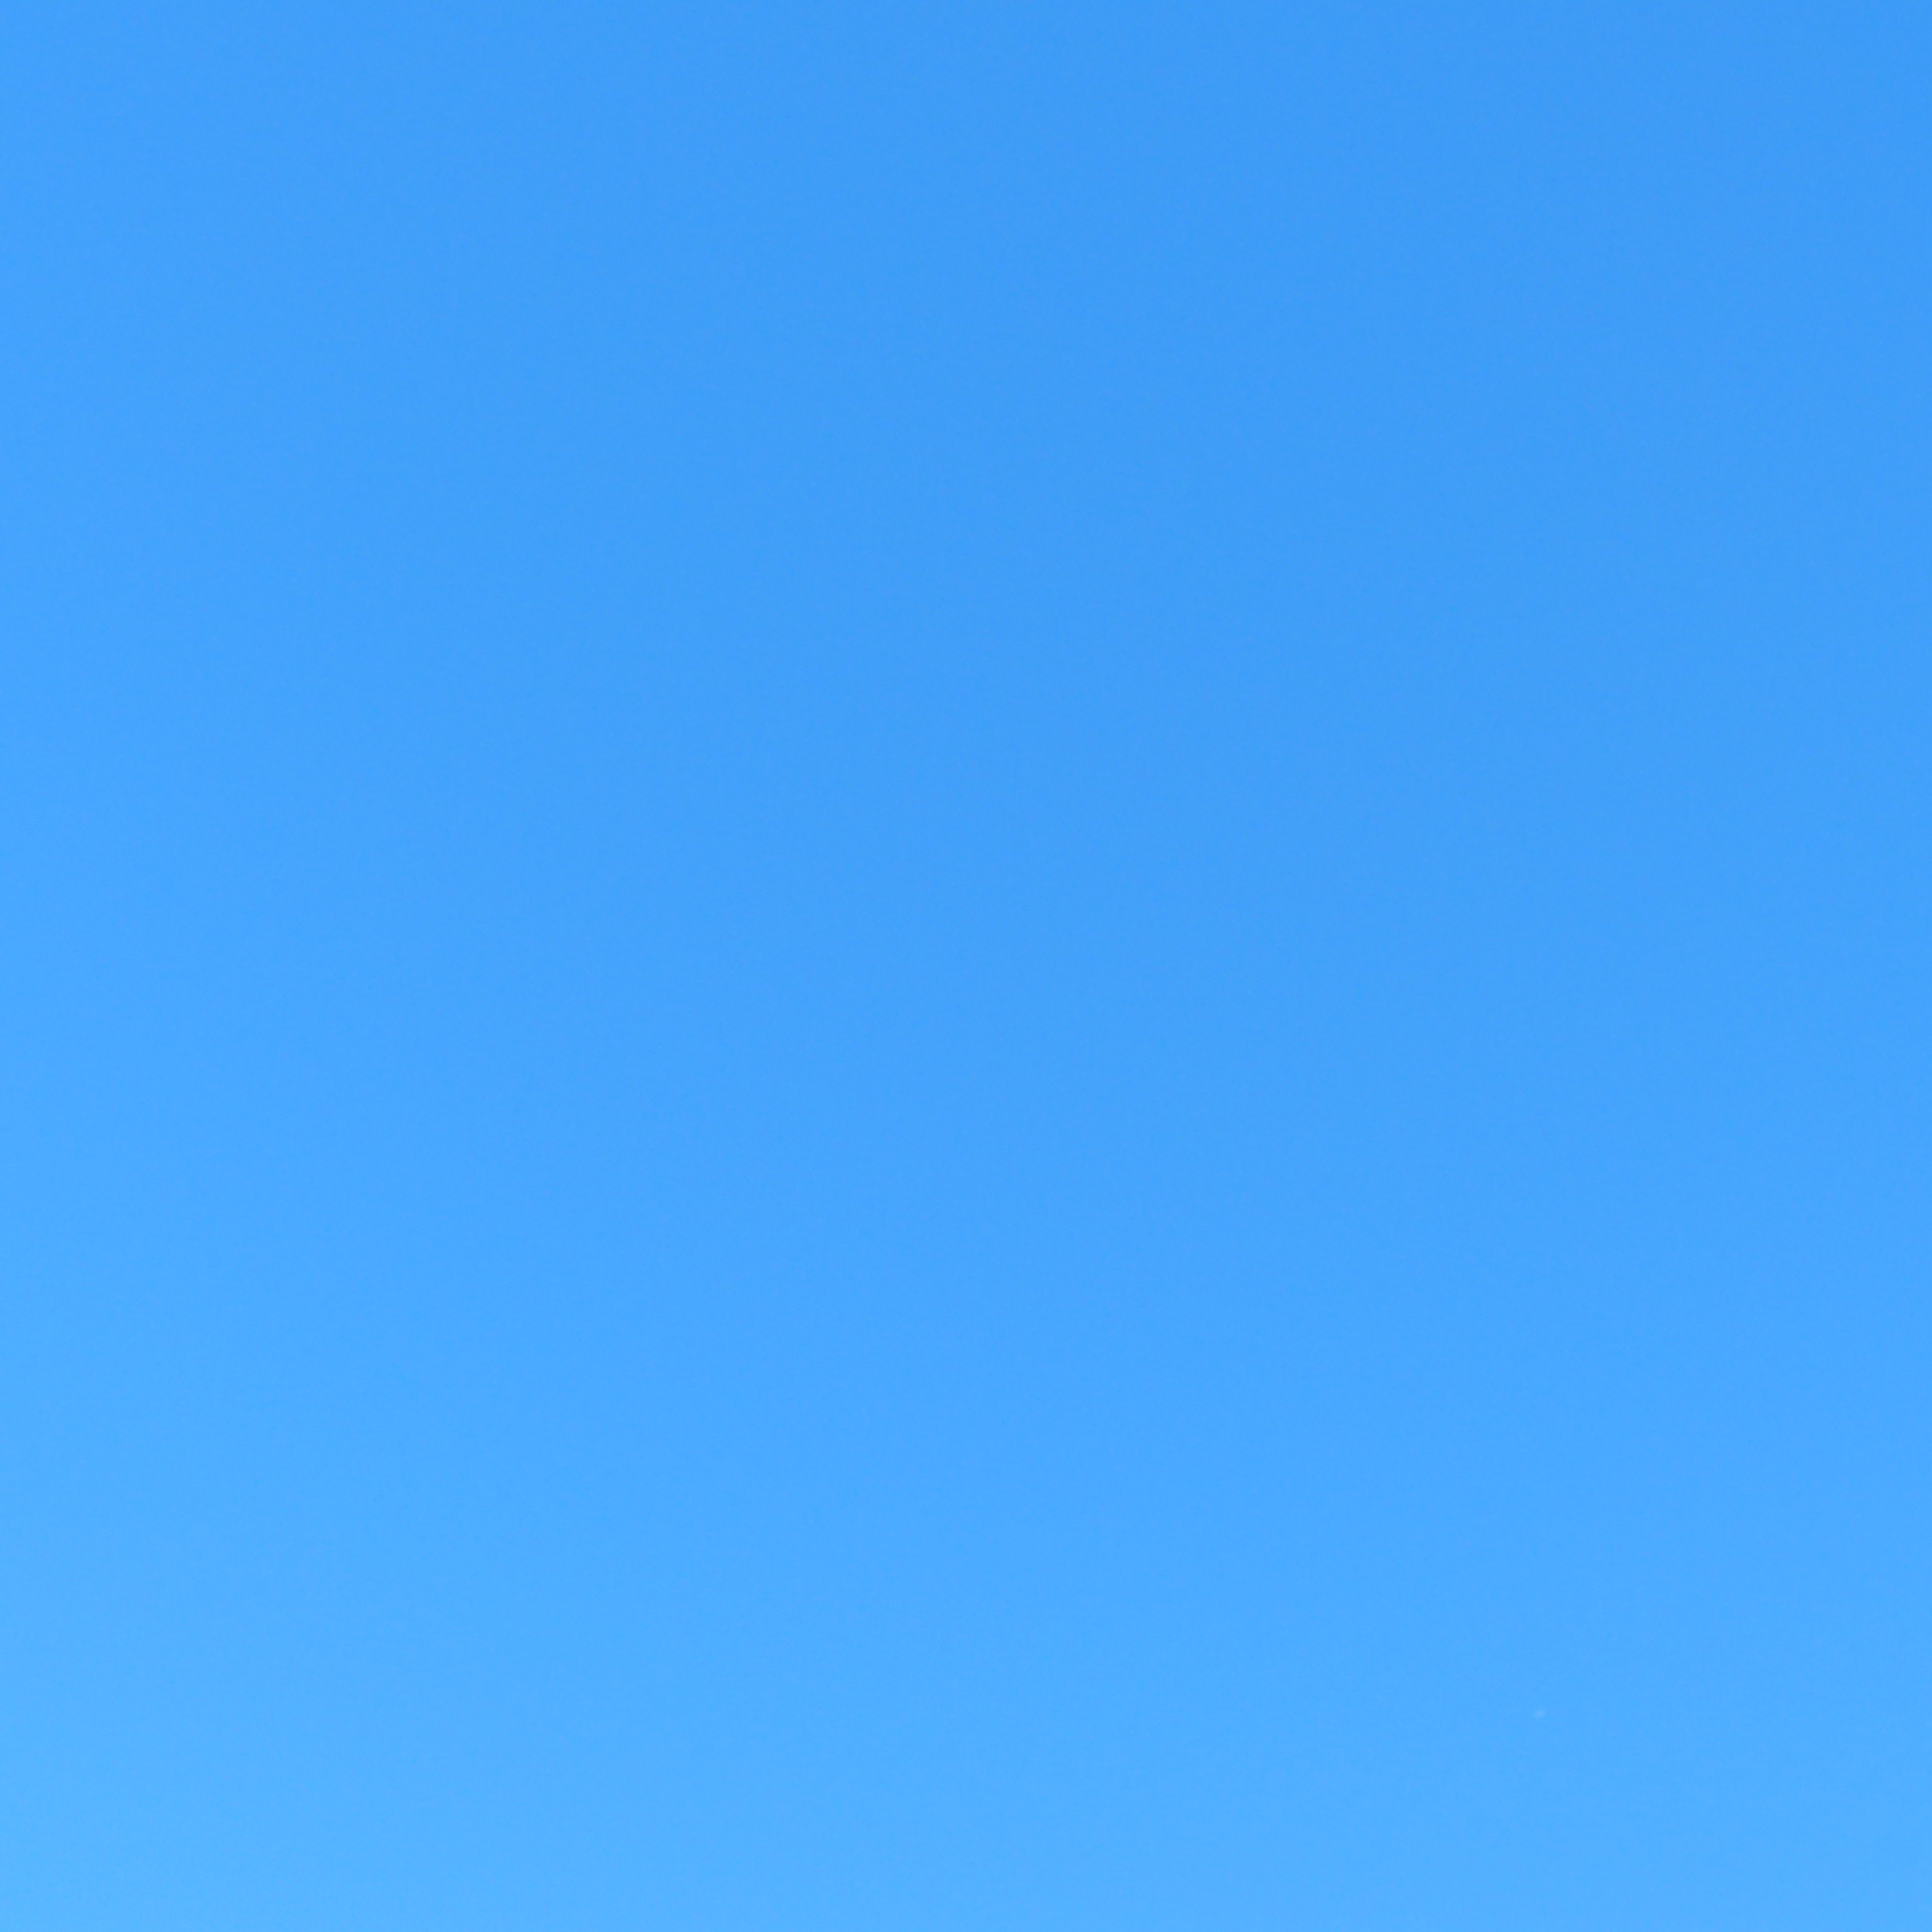
horizon, light, cloud, sky, atmosphere, daytime, line, blue, background image, background, azure, wallpaper, strong, bright blue, sky blue, partly cloudy, azur, light blue, desktop background, atmosphere of earth, computer wallpaper